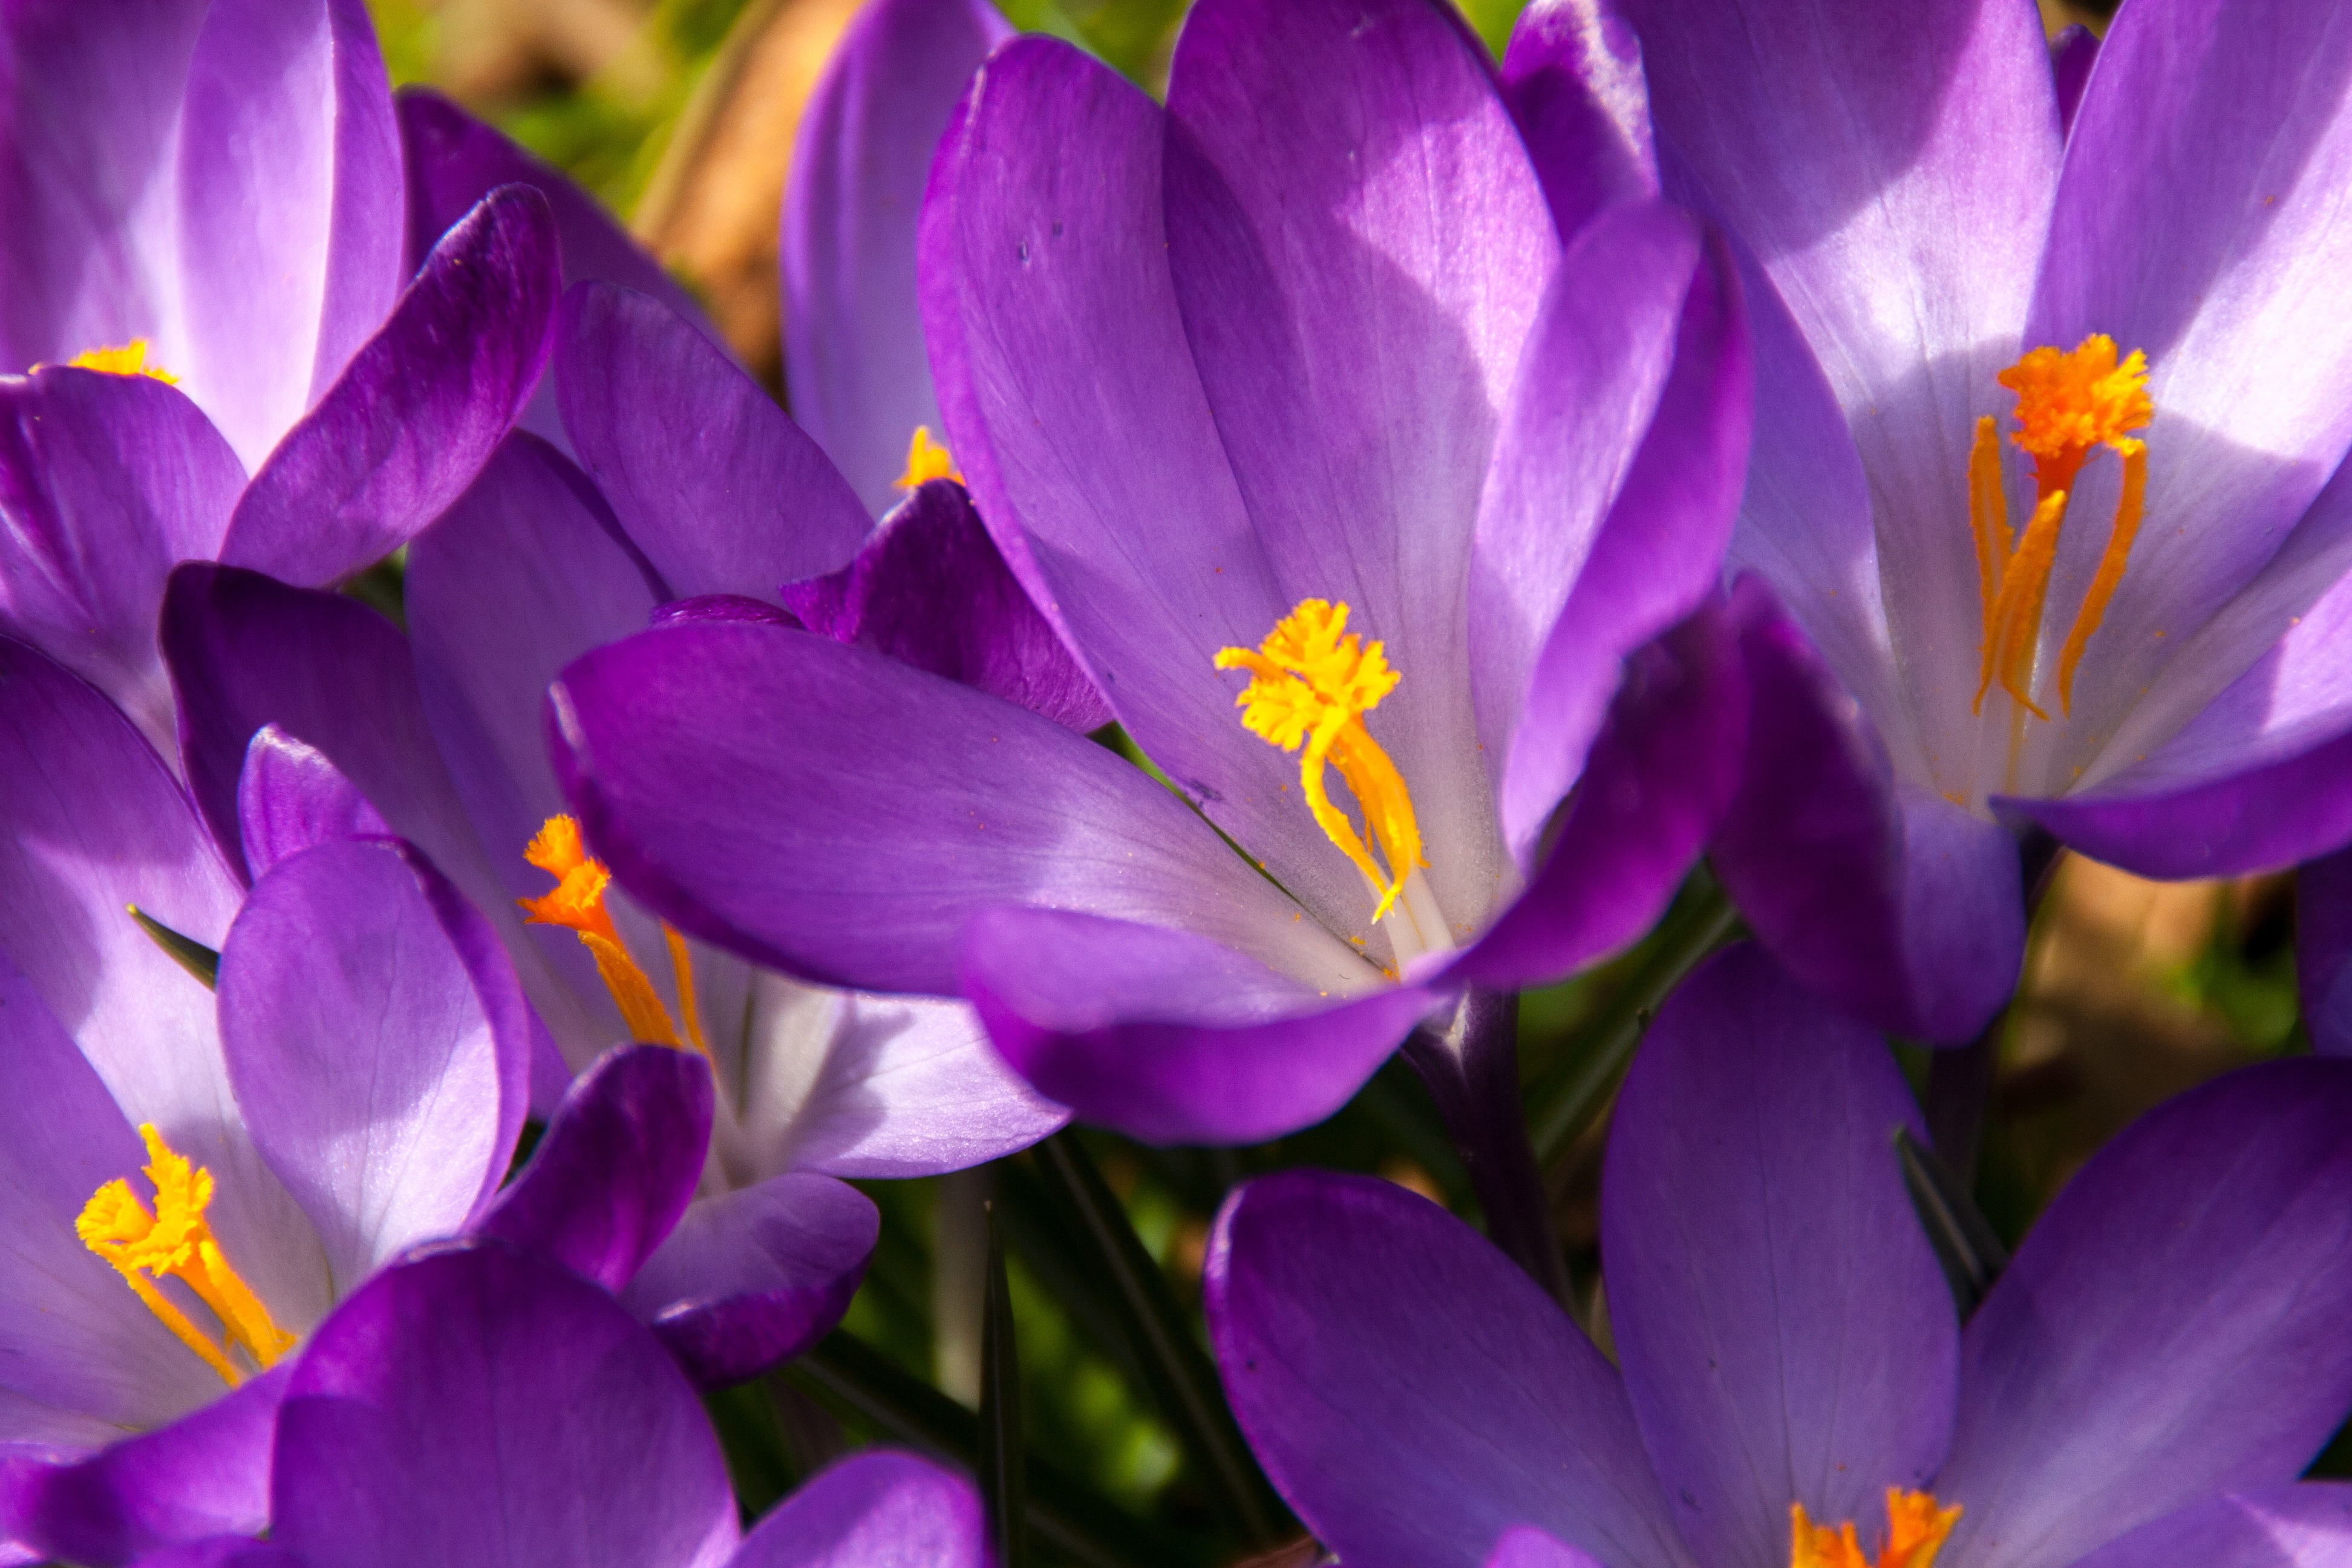
nature, blossom, plant, flower, purple, petal, bloom, allergy, pollen, spring, stamp, color, flora, easter, crocus, early bloomer, spring flower, macro photography, spring awakening, harbinger of spring, flowering plant, land plant, iris family